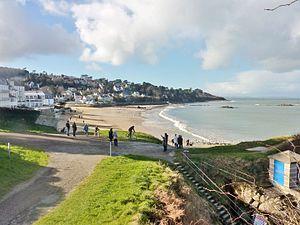
Tréboul (ville de Douarnenez)
Tréboul est une ancienne commune du Finistère créée en 1880 et une station balnéaire du littoral atlantique qui a été rattachée à Douarnenez par un arrêté préfectoral du 14 juin 1945 en même temps que les anciennes communes de Ploaré et Pouldavid. Ainsi, Tréboul est aujourd'hui considéré comme un quartier de Douarnenez.
Douarnenez [dwaʁnəne] est une commune française, située dans le département du Finistère en région Bretagne.